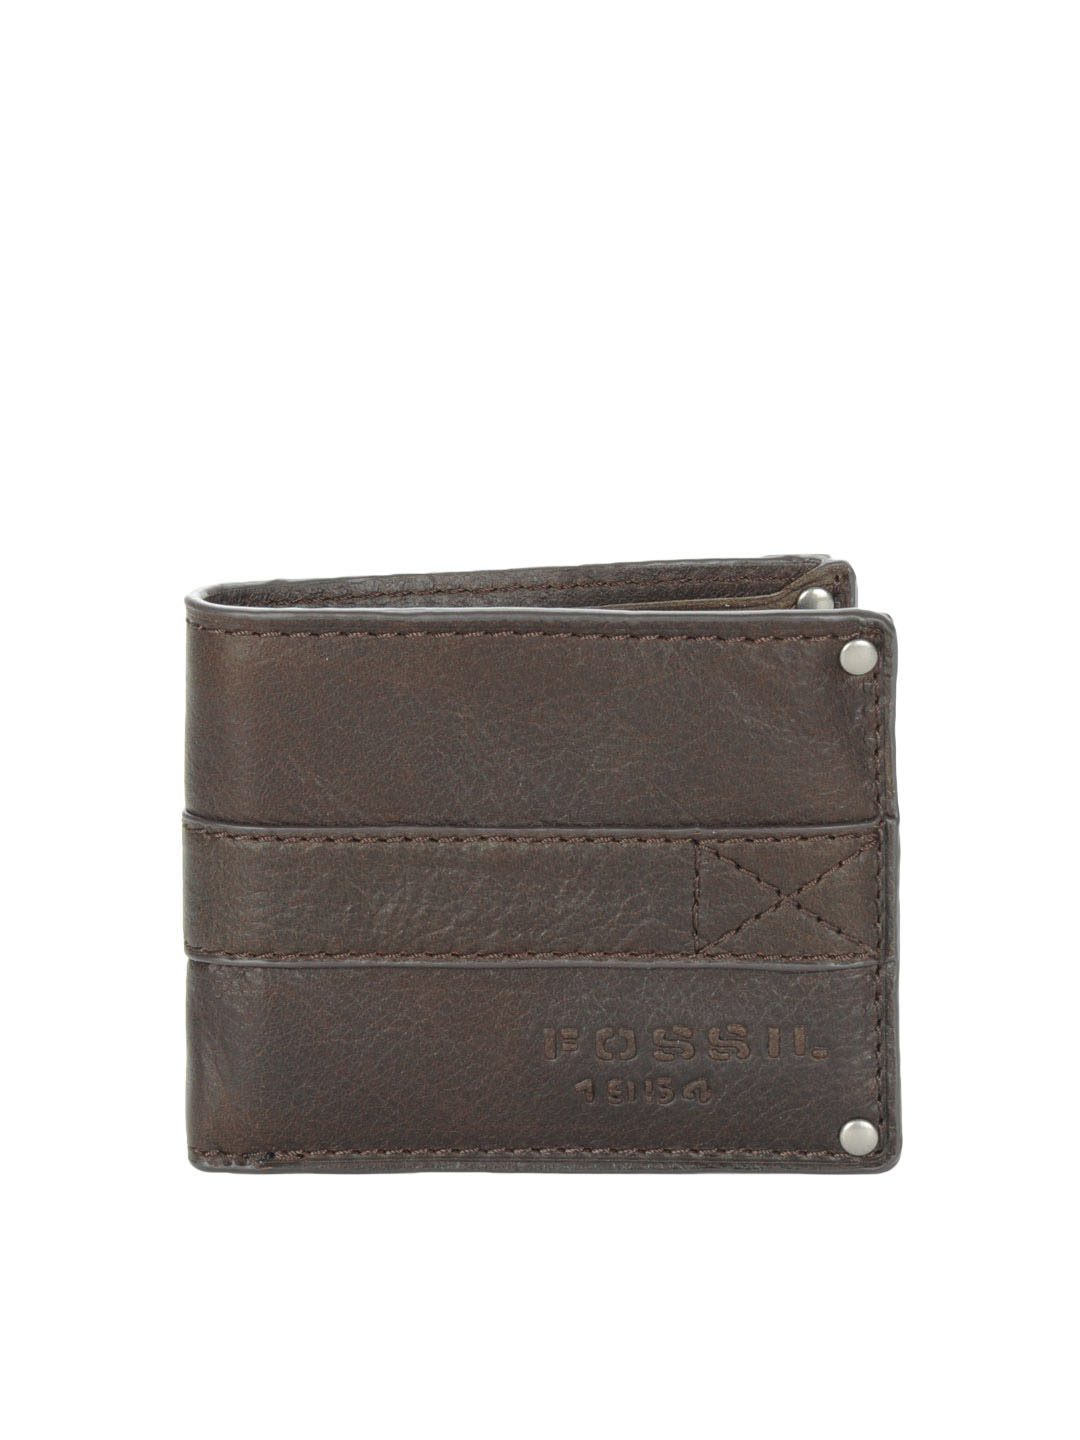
Fossil Men Brown Wallet
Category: Accessories / Wallets / Wallets
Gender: Men
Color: Brown
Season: Winter 2016
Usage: Casual